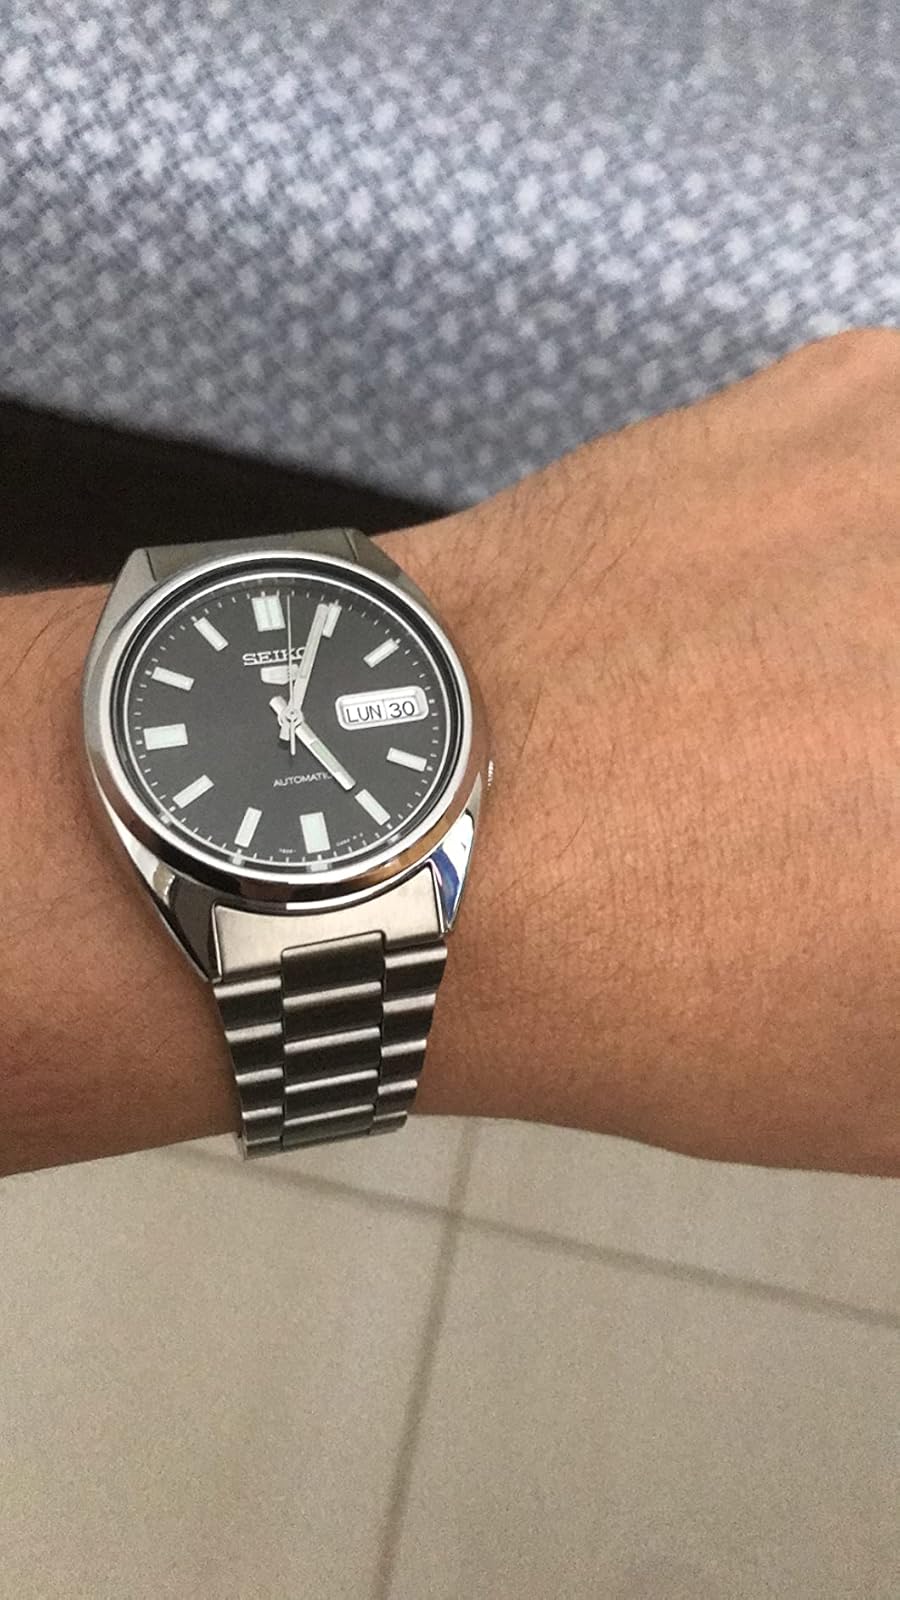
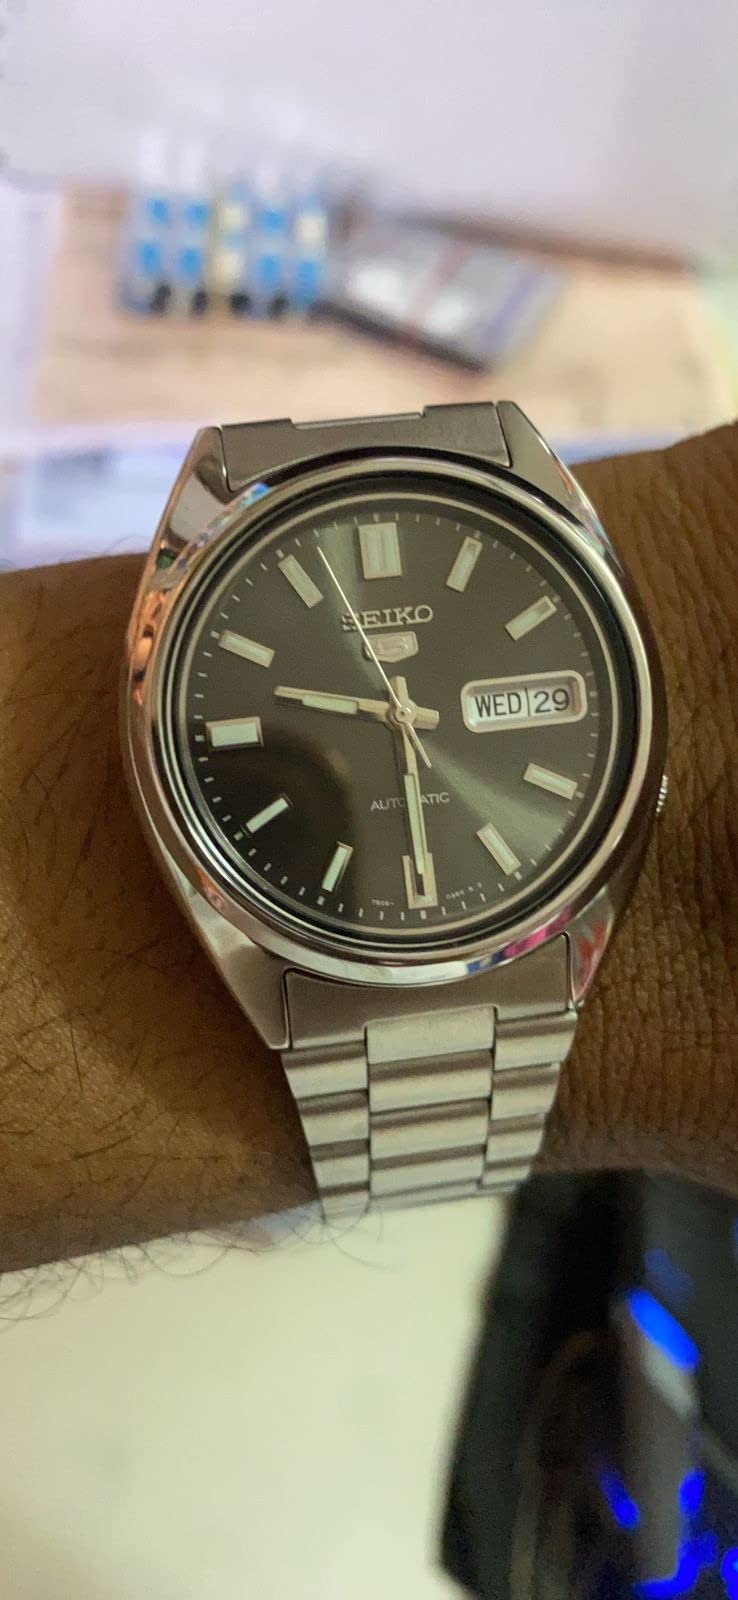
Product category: accessories_watch
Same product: yes